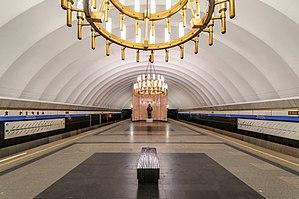
Tchornaïa retchka est une station de métro de la ligne 2 du métro de Saint-Pétersbourg, en Russie.